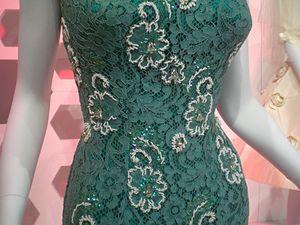
Lin Dai, de son vrai nom Cheng Rue-rou, est une actrice hongkongaise – née en 1934 – ayant joué dans une cinquantaine de films hongkongais.
La broderie chinoise, art artisanal traditionnel de la Chine, occupe une place importante dans l’histoire de l'art chinois, et, au sein de l'industrie textile, dans l'économie chinoise. Elle est pratiquée dans toute la Chine et porte des caractères distincts selon les lieux. Au cours de son histoire et encore aujourd'hui elle se perfectionne sur le plan technique et se renouvelle dans ses choix esthétiques.
La qipao est un vêtement féminin chinois d’origine mandchoue, modernisé et mis à la mode à Shanghai au début du XXᵉ siècle sous le nom de changshan qu'il a gardé dans le sud de la Chine.